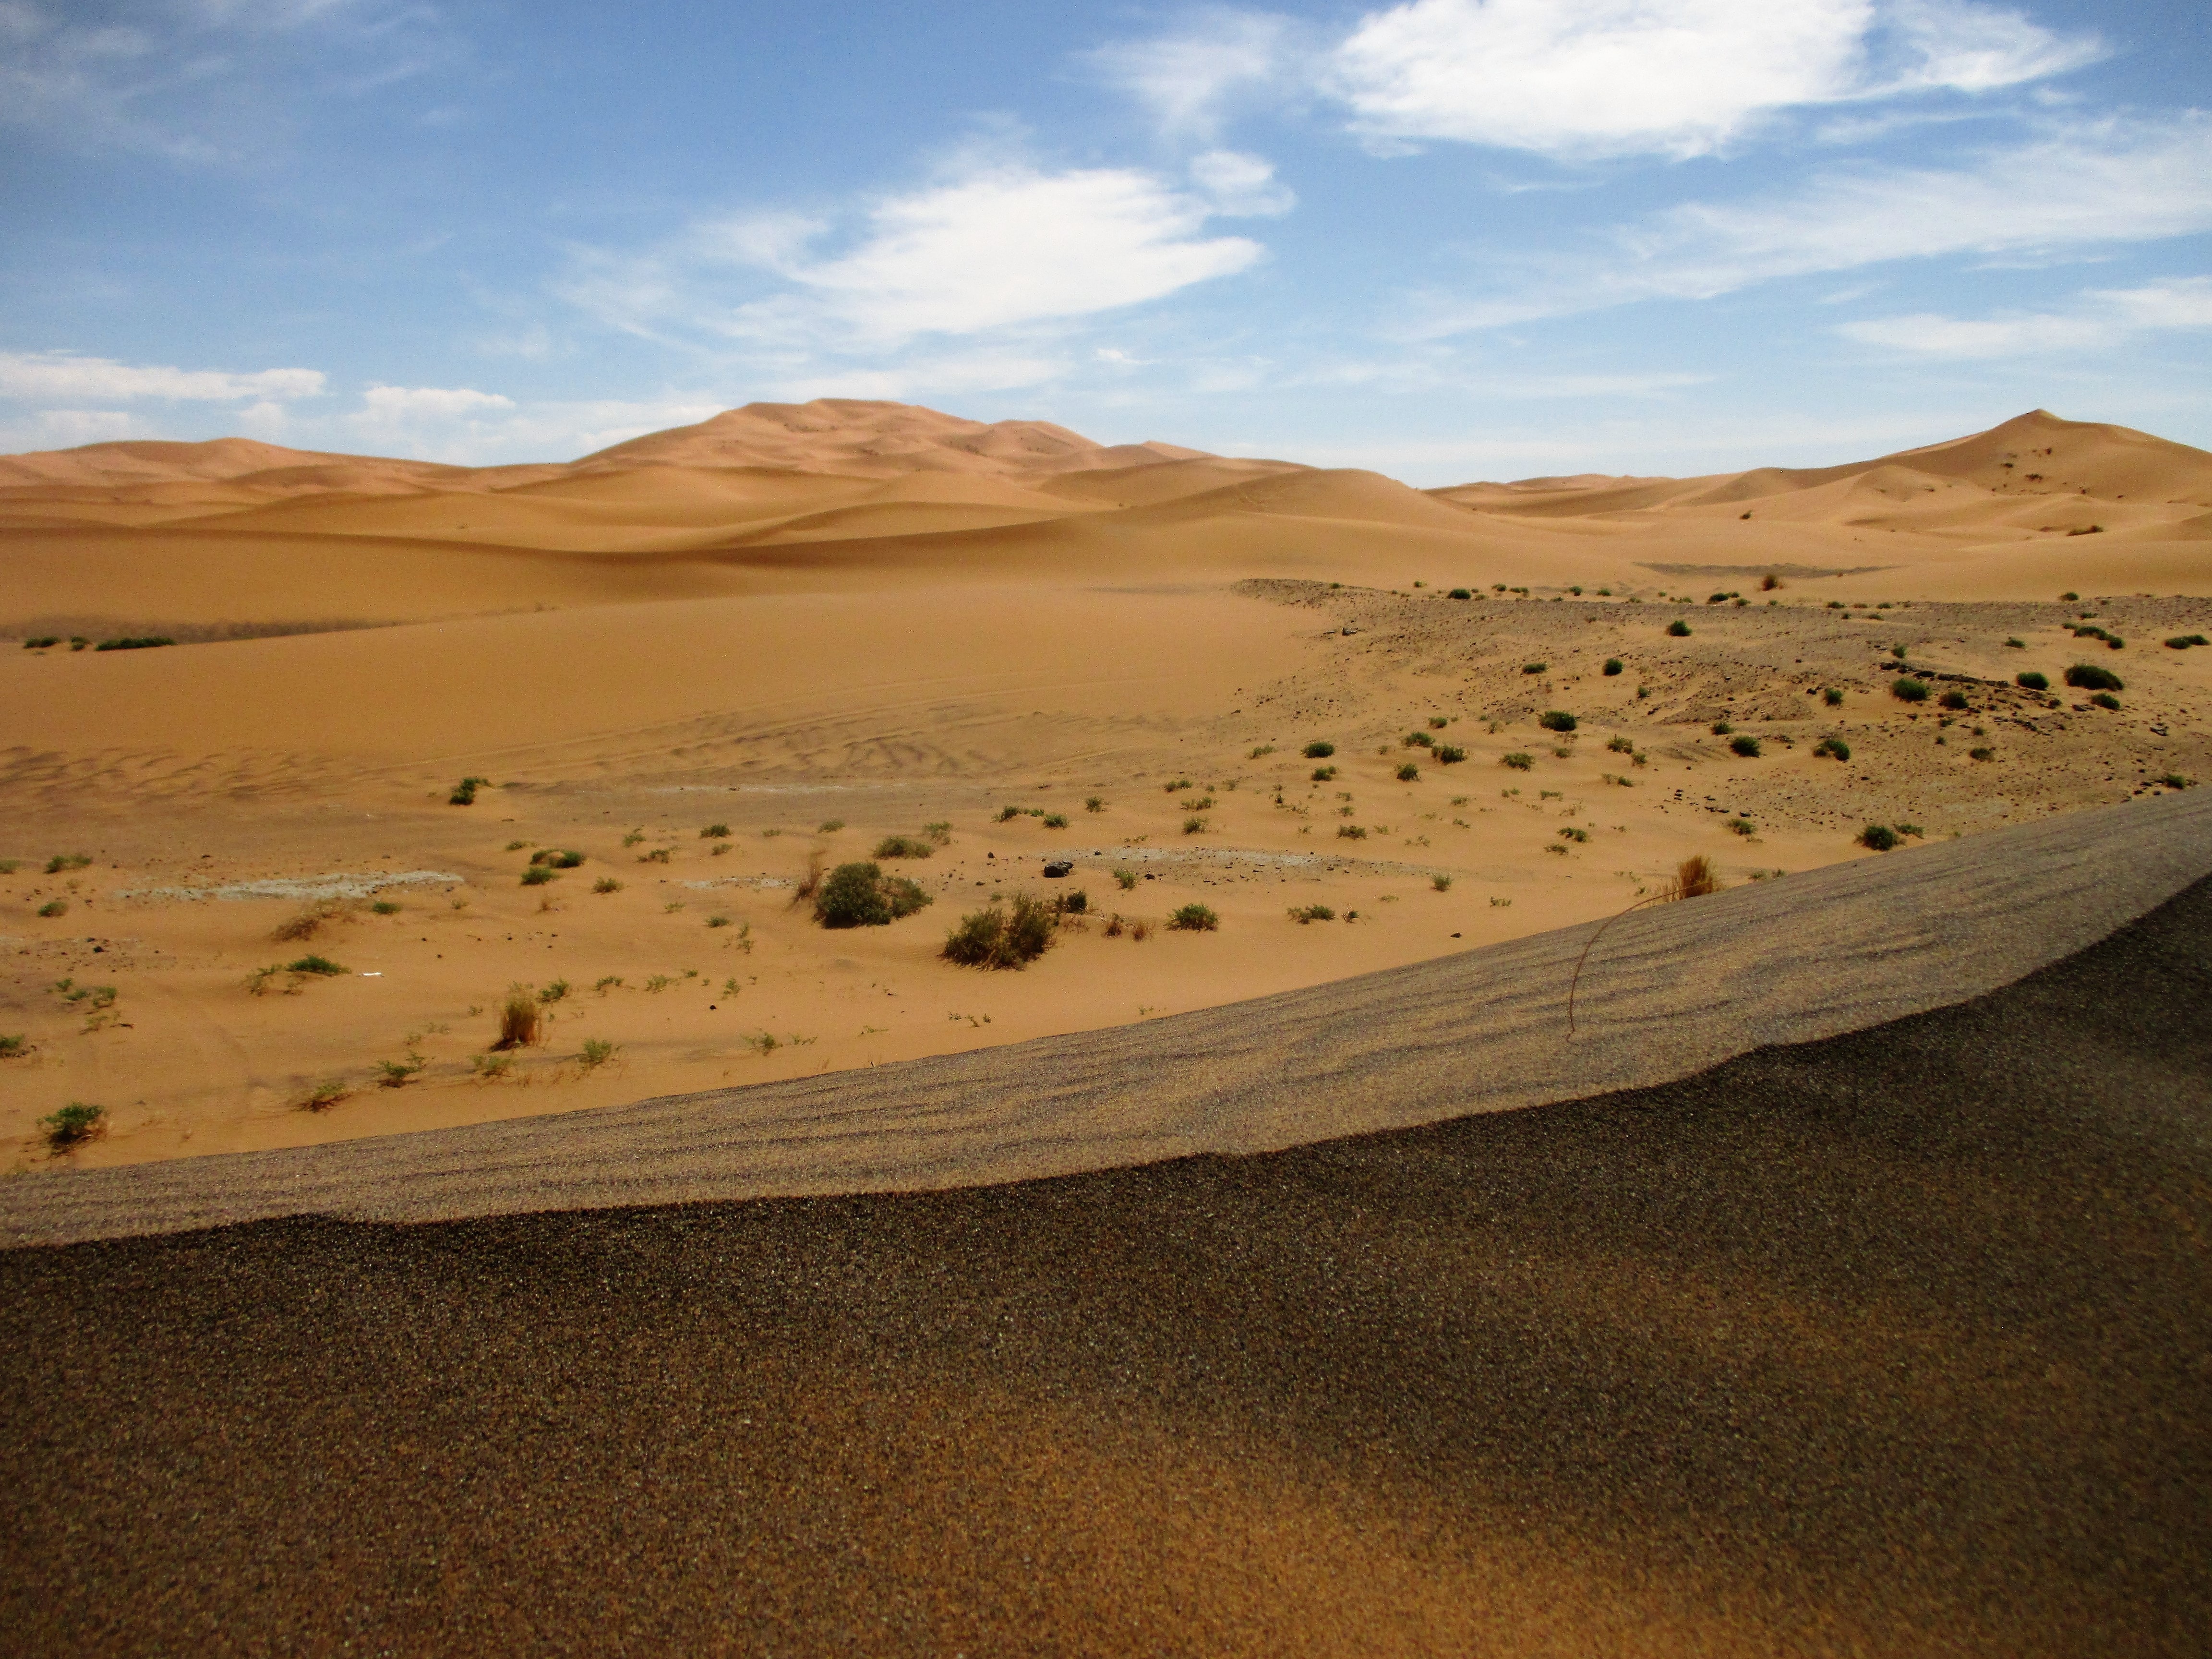
landscape, sand, structure, desert, dune, soil, plain, grassland, plateau, morocco, habitat, ecosystem, sahara, wadi, landform, erg, natural environment, geographical feature, aeolian landform